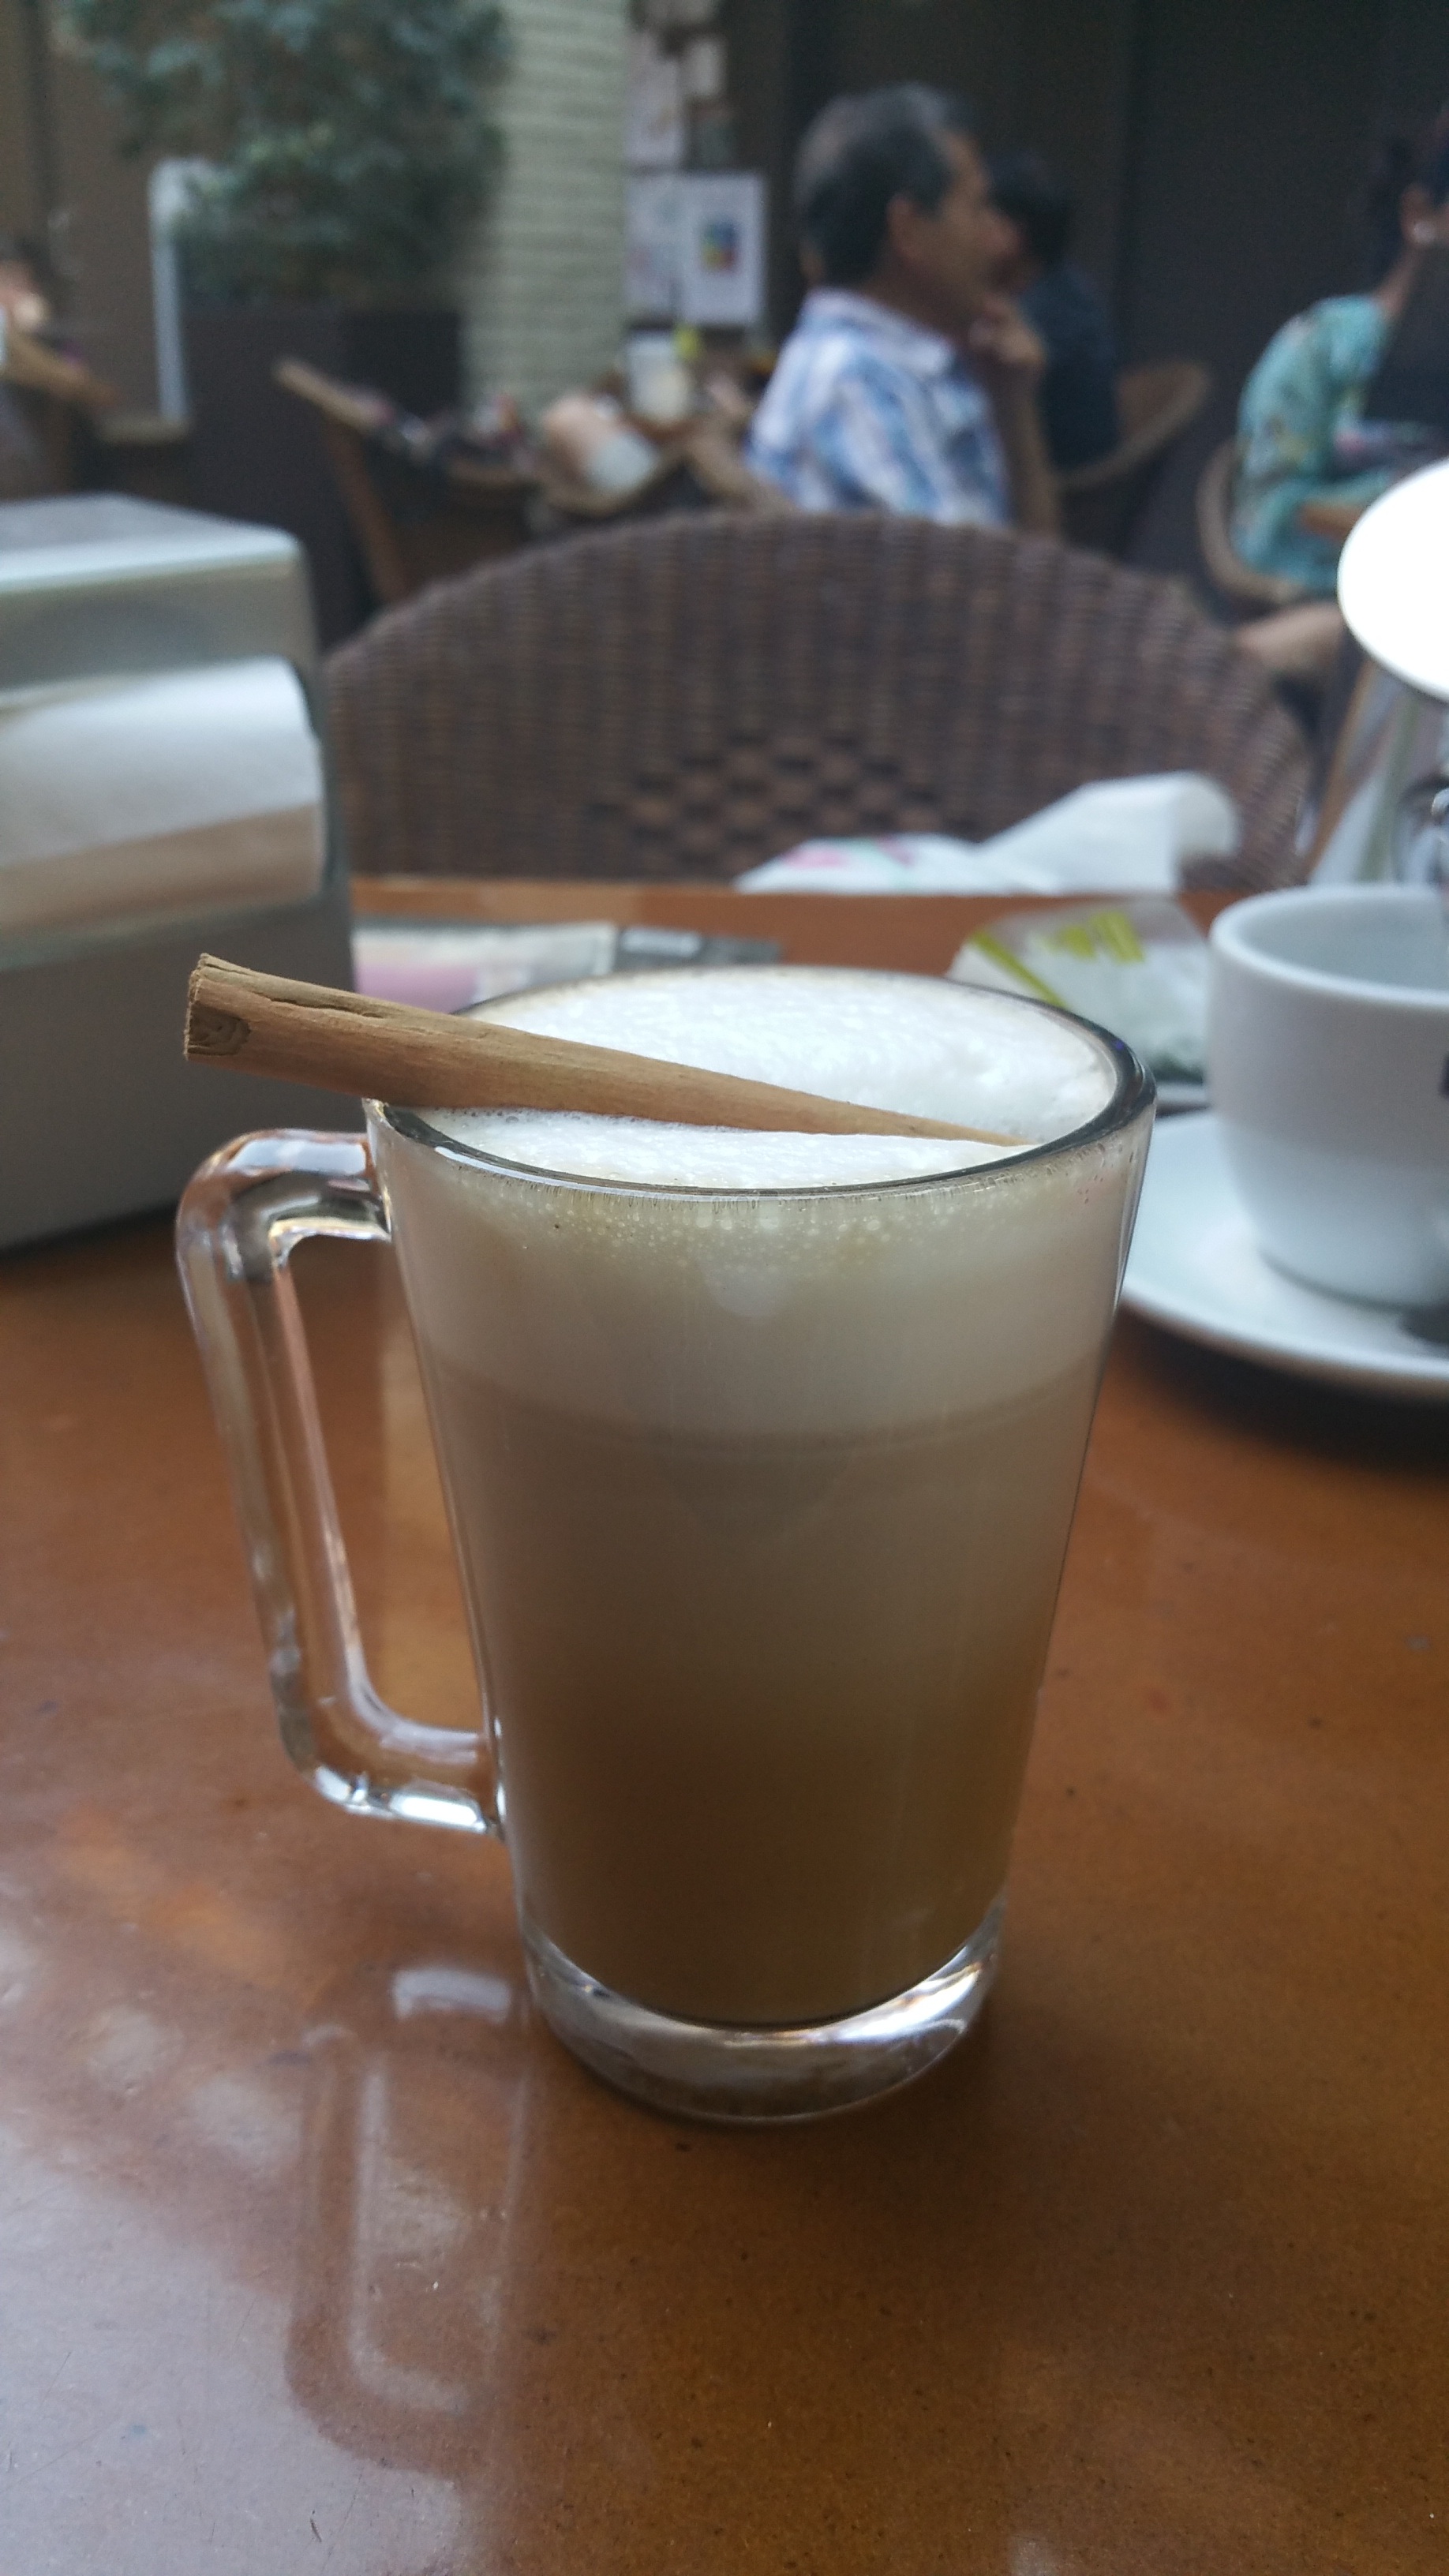
coffee, food, drink, flavor, caff macchiato